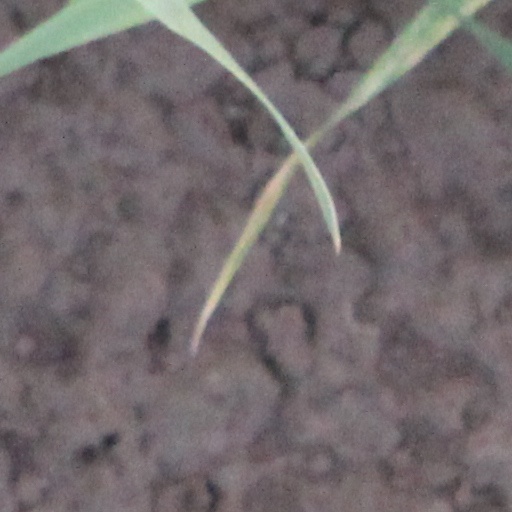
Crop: wheat